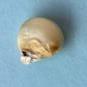
Maize quality: Bad